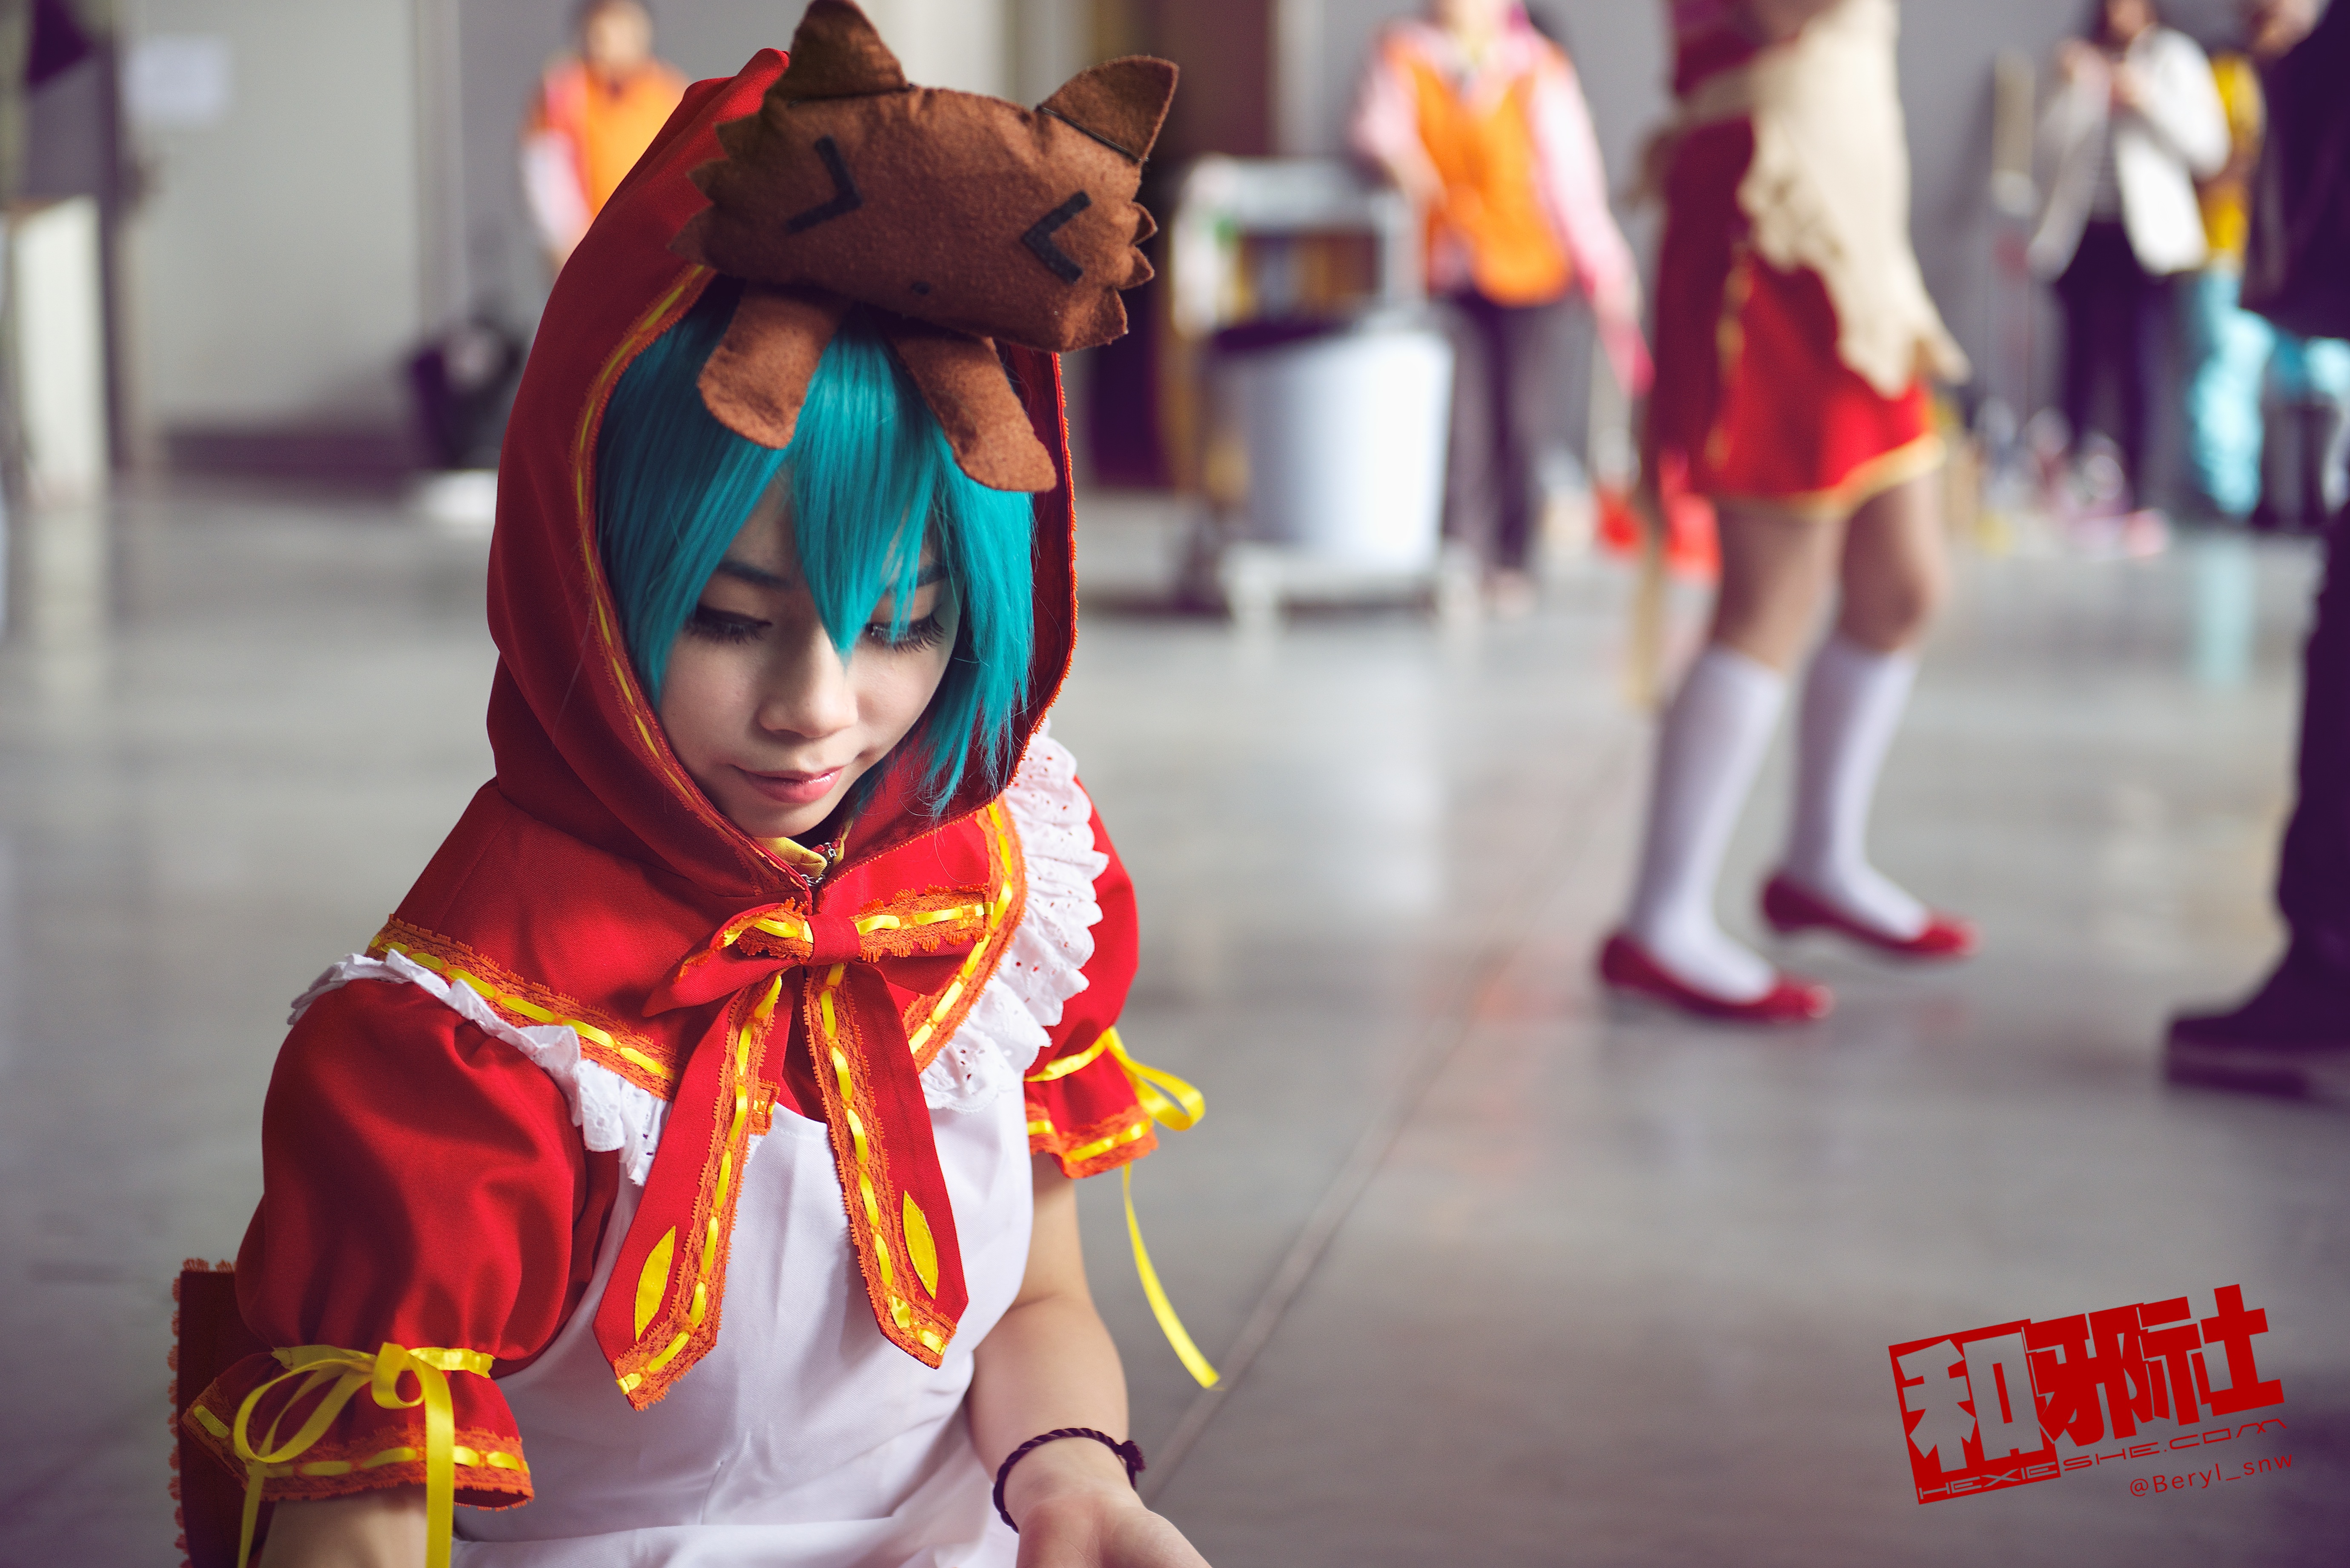
girl, play, cute, portrait, color, nikon, clothing, cosplay, girls, japanese, f28, 2470, costume, d800e, anime, comic, comiccon